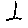
Label: 1